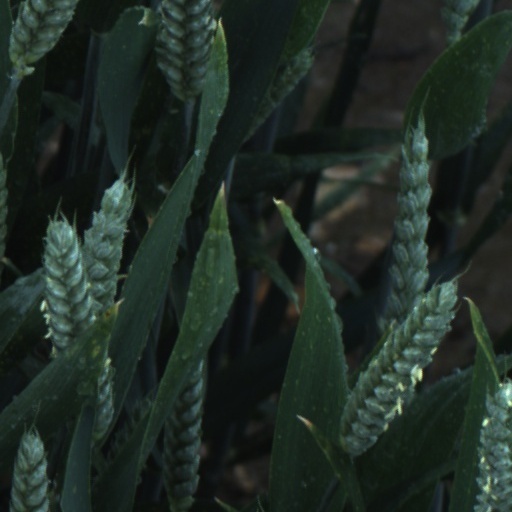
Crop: wheat